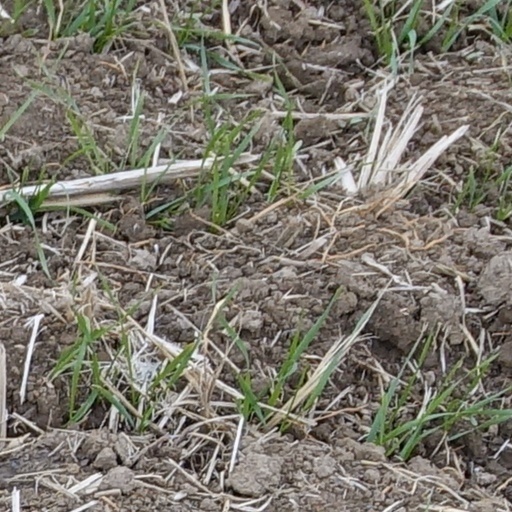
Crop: wheat